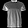
Label: T - shirt / top